WQXR-FM

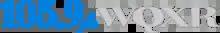
WQXR's first logo as WQXR 105.9fm

On July 14, 2009, the New York Times Company announced it was transferring the license for WQXR-FM on 96.3 FM to Univision Radio, in exchange for the license for Univision's WCAA on 105.9 MHz, with the sale slated to close in the second half of 2009. This exchange included a third party, WNYC Radio, which would take over operations of 105.9 FM from the "Times", now as a non-commercial station. Univision paid the New York Times Company $33.5 million for the license for 96.3 MHz, and WNYC Radio paid the New York Times Company $11.5 million for 105.9 FM's license, equipment, and the WQXR call letters, music library and website.